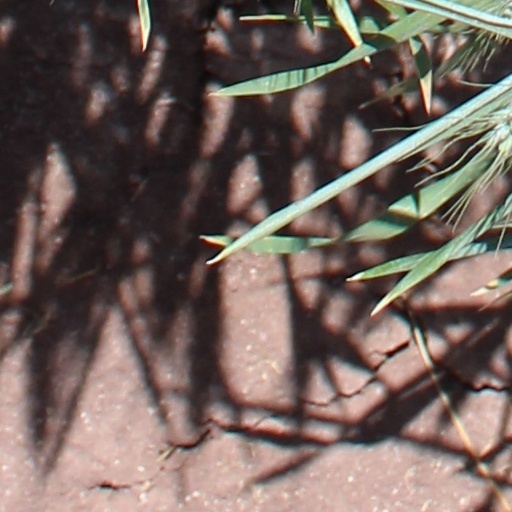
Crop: wheat